2020 Calabasas helicopter crash

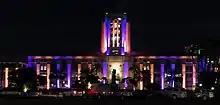
San Diego County Administration Center illuminated in Los Angeles Lakers colors on January 30 as a memorial to Bryant

The operations manager of OC Helicopters called the vice president of Island Express around 9:49 a.m., asking for the current location of the helicopter, as the flight tracking application Spidertracks had stopped tracking at 9:45 a.m. The vice president called the general manager of Island Express, who was unable to reach the pilot over VHF radio, and Island Express activated their Emergency Response Plan at 9:58 a.m. The company launched another helicopter to the site of the last tracked position from the Queensway heliport (in Long Beach) at 10:22 a.m., but the later flight was recalled at 10:27 a.m. after a crash had been confirmed at the site.